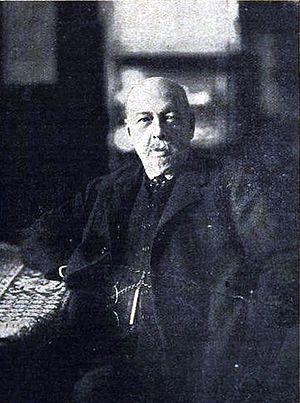
Le prince Vladimir Petrovitch Mechtcherski est un aristocrate russe, auteur de quelques romans de mœurs qui fut aussi fondateur, éditeur et rédacteur (il en est directeur de 1882 à 1906) de la revue (devenue journal hebdomadaire après 1884, puis quotidien en 1888-1897) Grajdanine (russe : Гражданин, Le Citoyen). Le Citoyen a été fondé en 1872 par le prince et a pris un tournant conservateur après 1884.